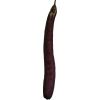
Label: Eggplant long 1